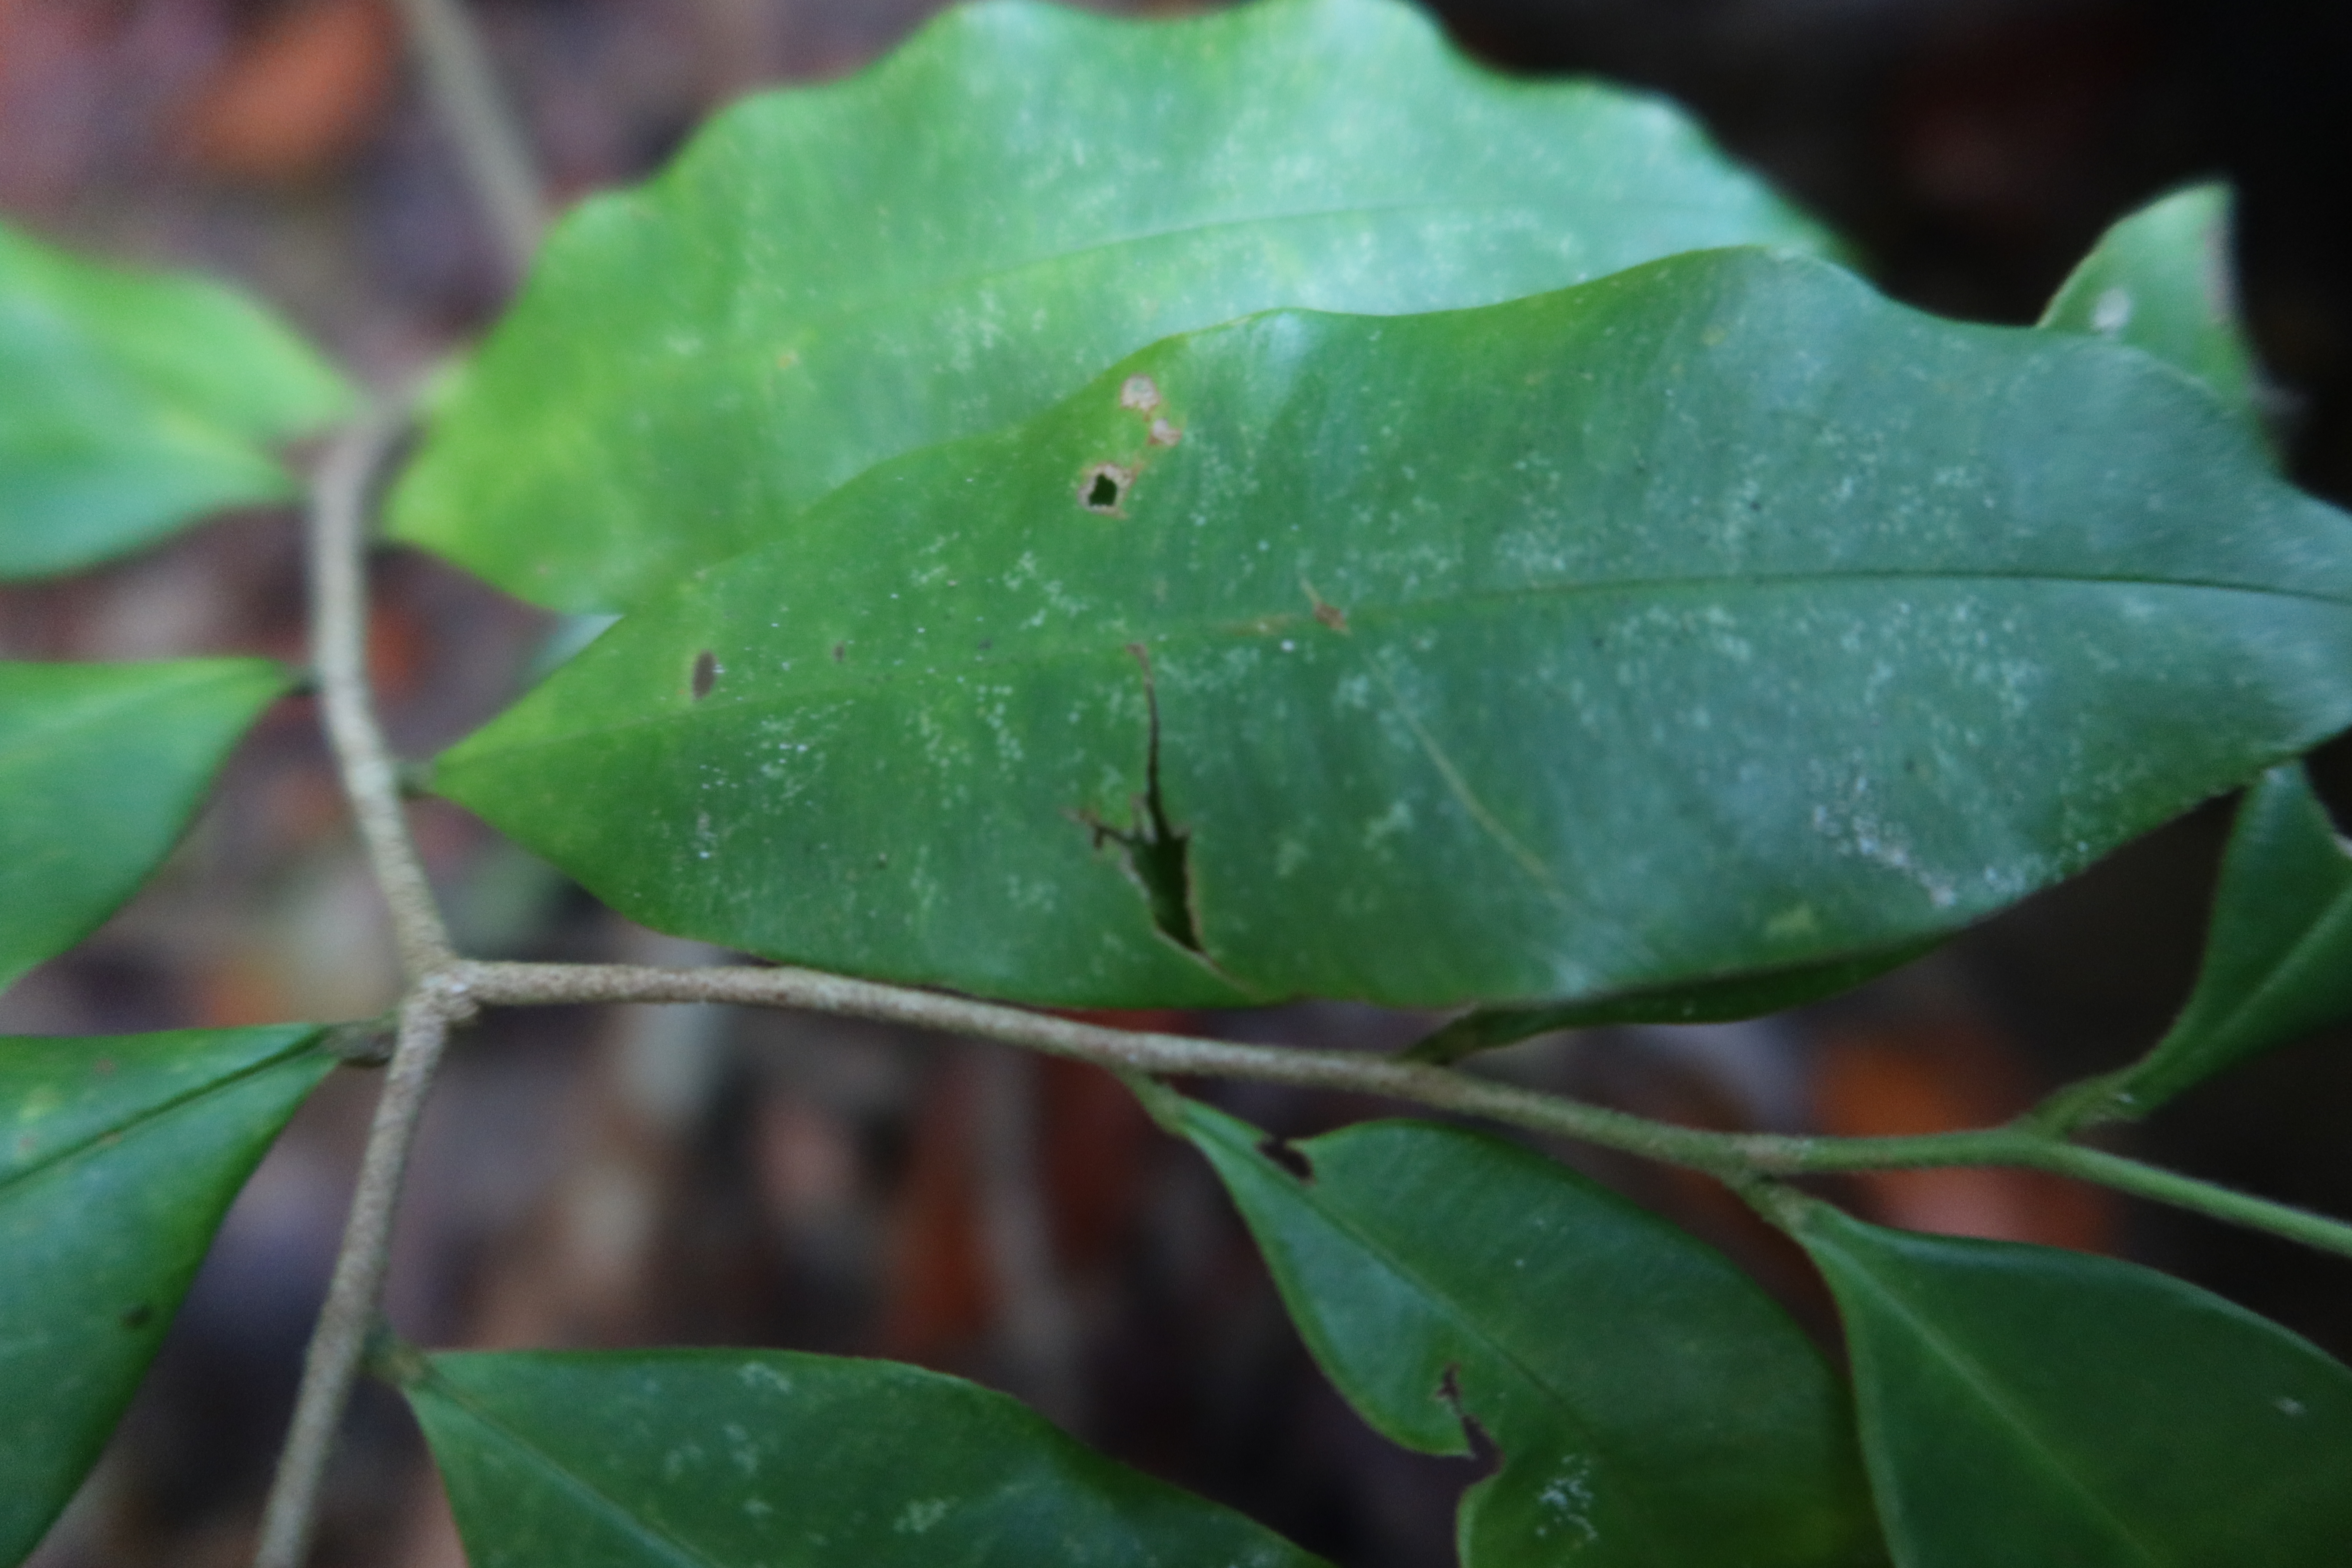
Label: Brown spots